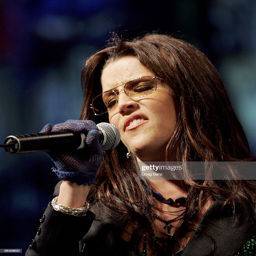
musical artist performs during event .